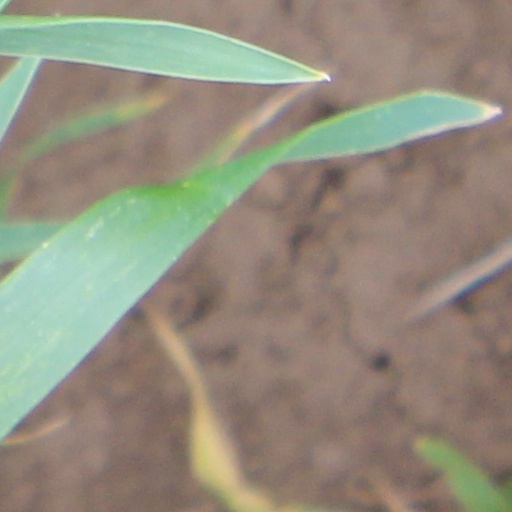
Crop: wheat